Marcus Whelan

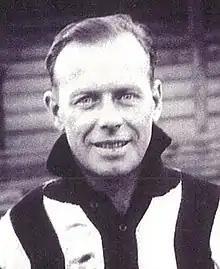
Whelan during his Collingwood career

Marcus Joseph Whelan (27 June 1914 – 31 August 1973) was an Australian rules footballer who played for Collingwood in the Victorian Football League (VFL).